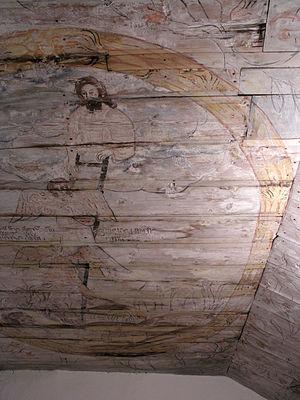
Le songe de Jacob, plafond de l'église de Östra Skrukebys, dans le diocèse de Linköping en Suède